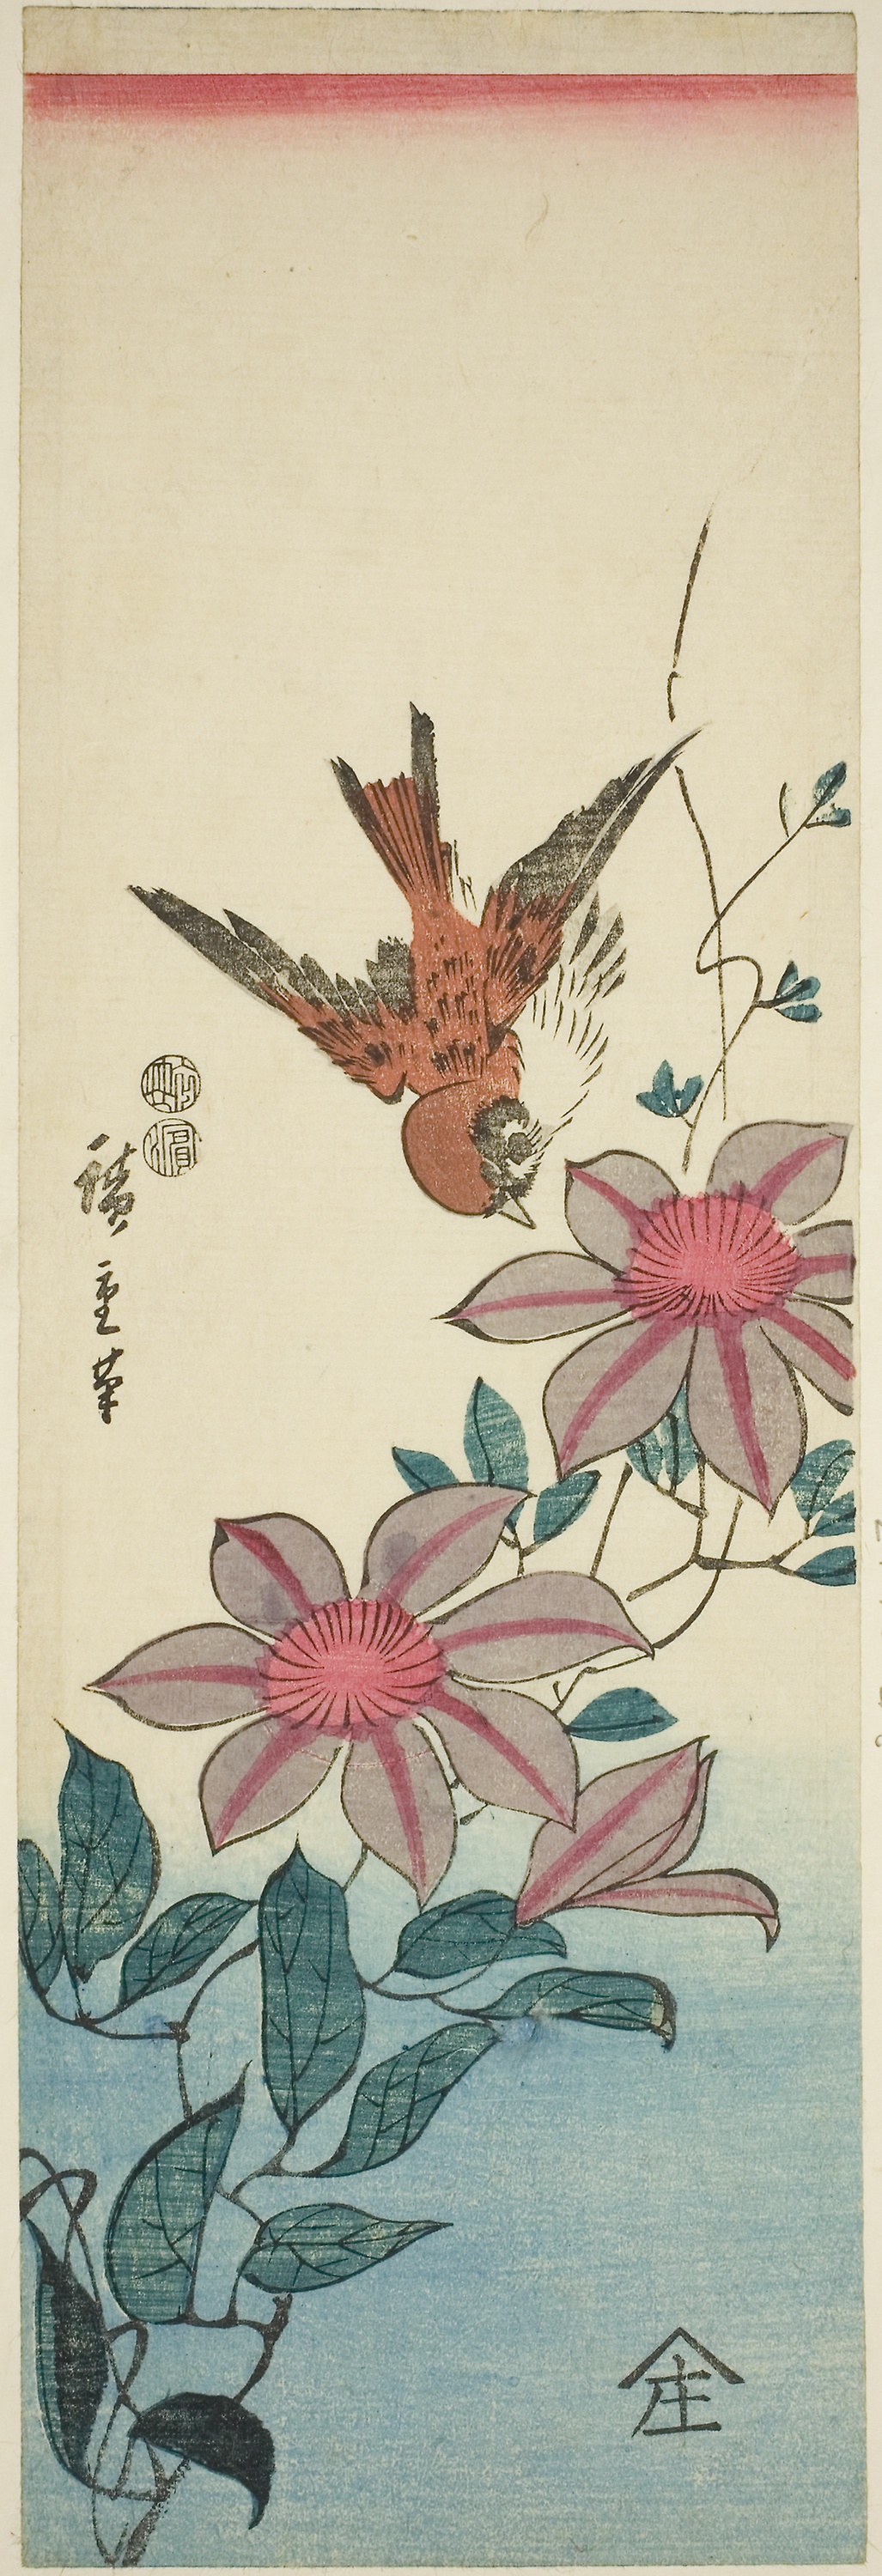
botany, flower, plant, illustration, petal, fictional character, wildflower